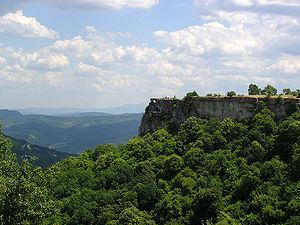
Mangoup, ou Mangoup Kale, est une ancienne forteresse située au sud-ouest de la Crimée, à 21 km à l'est de Sebastopol, à proximité de la route reliant les localités de Ternivka et Zalisne. Elle est bâtie sur un vaste plateau qui s'élève de 250 à 300 mètres environ au-dessus des vallées environnantes, protégée naturellement de trois côtés par des falaises à pic. La muraille d'enceinte a environ 1 500 mètres de long, la longueur totale des fortifications est de 6 600 m. Le site comporte de nombreuses sources.